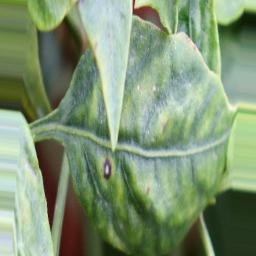
Label: cercospora